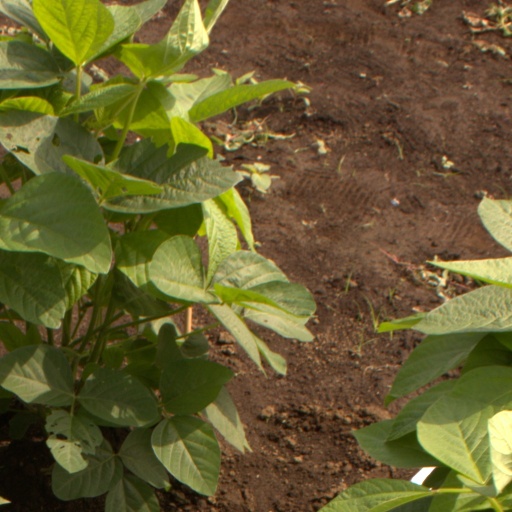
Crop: soybean